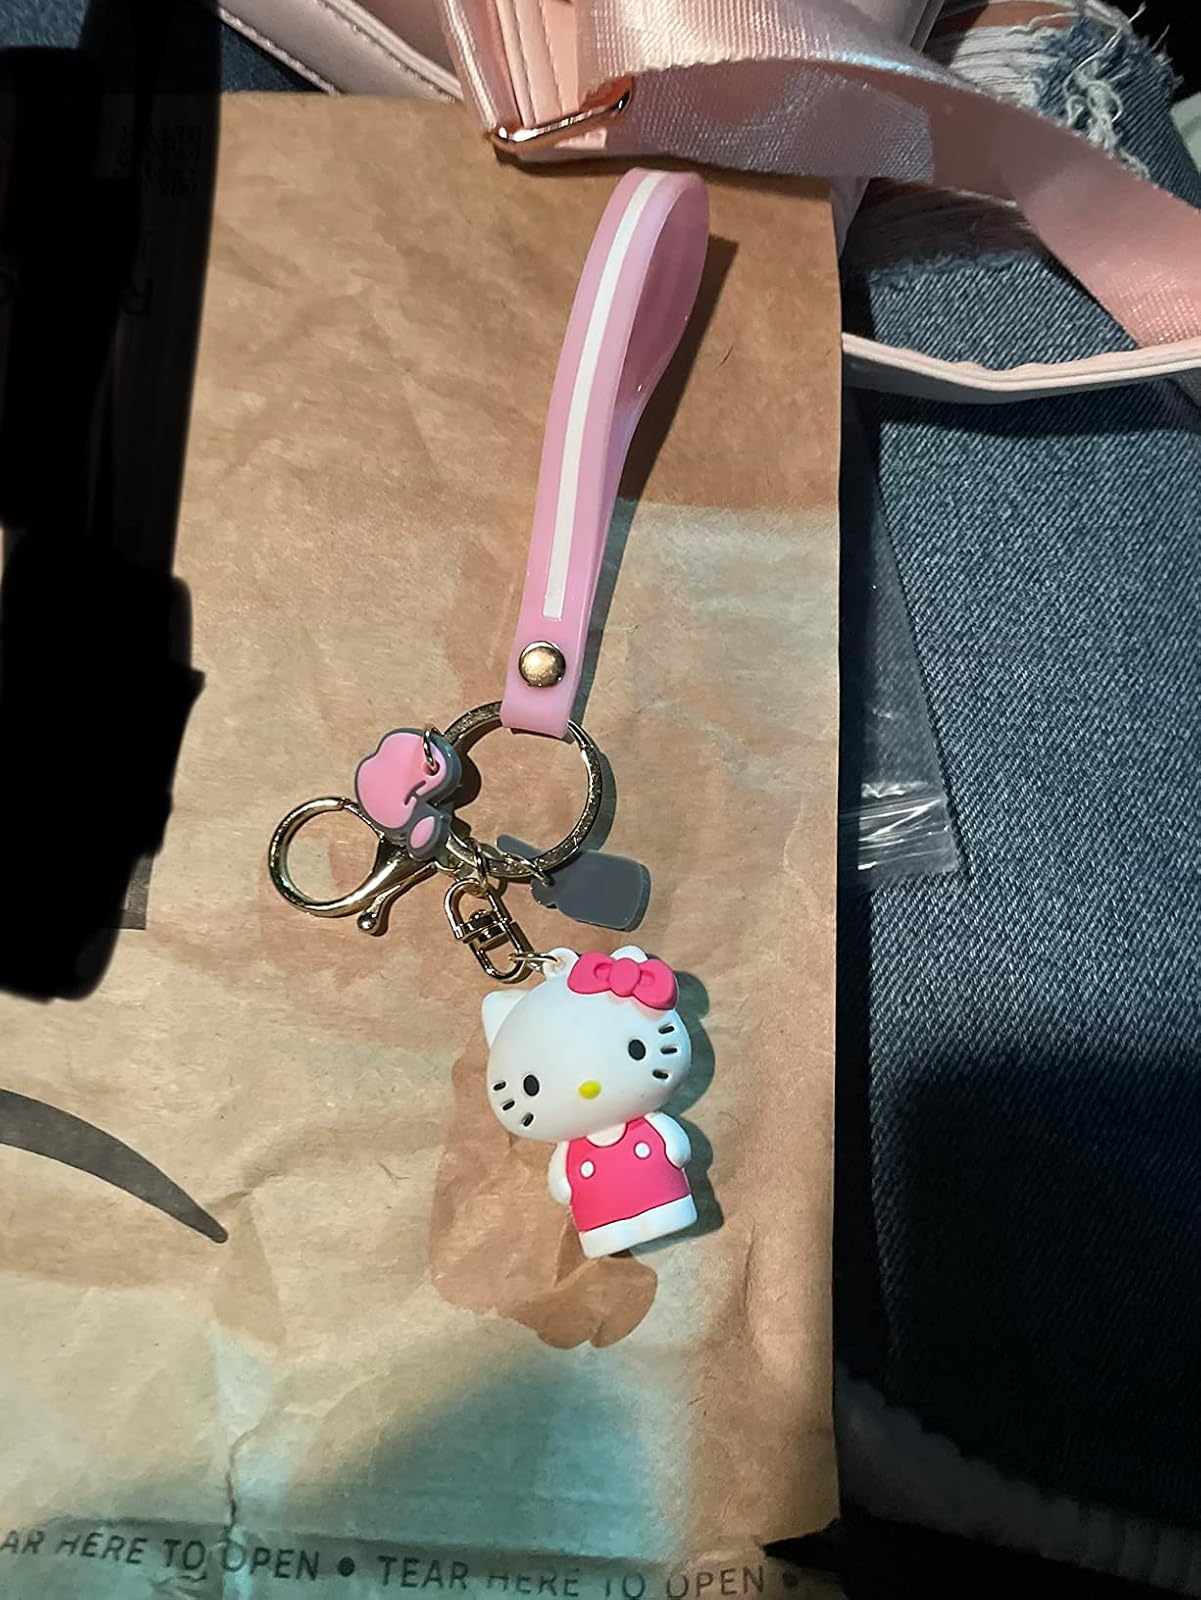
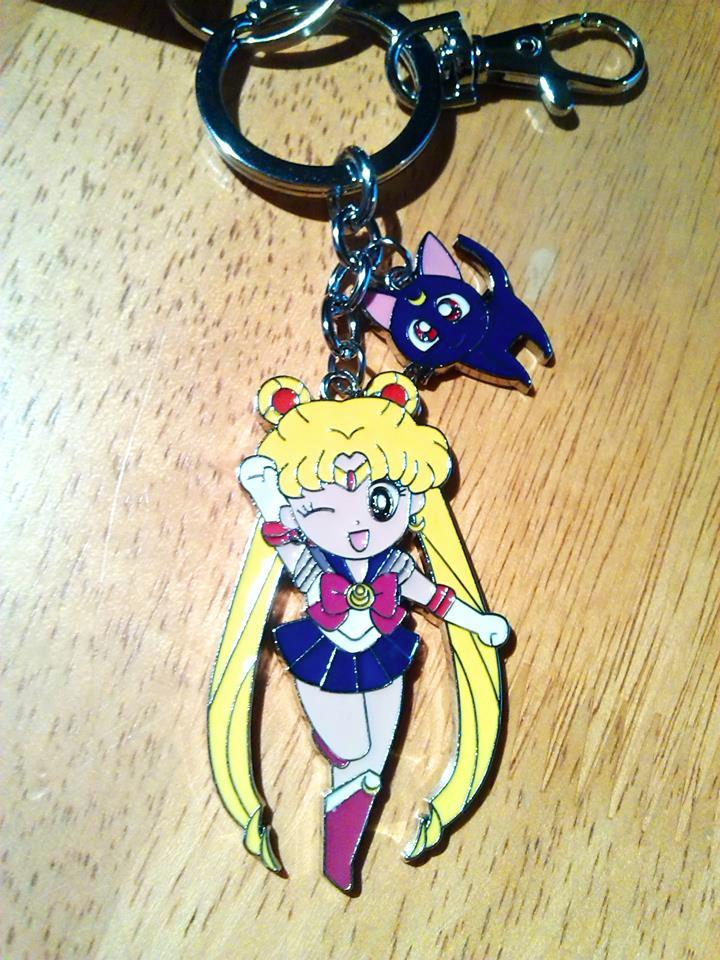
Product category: accessories_keychain
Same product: no